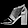
Label: Sandal